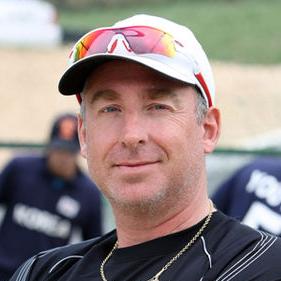
Age: 43